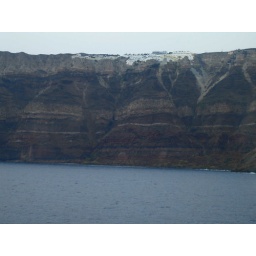
of the mountain- in Santorini looks like snow in the mountain, those beautiful white houses